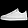
Label: Sneaker